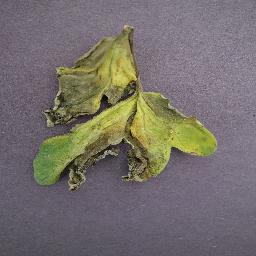
Label: Tomato___Late_blight